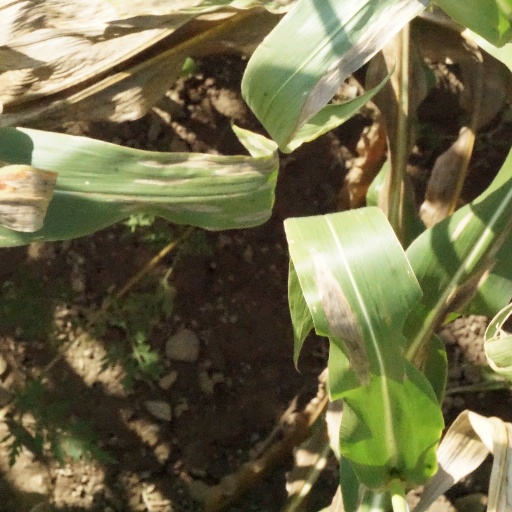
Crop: maize; corn